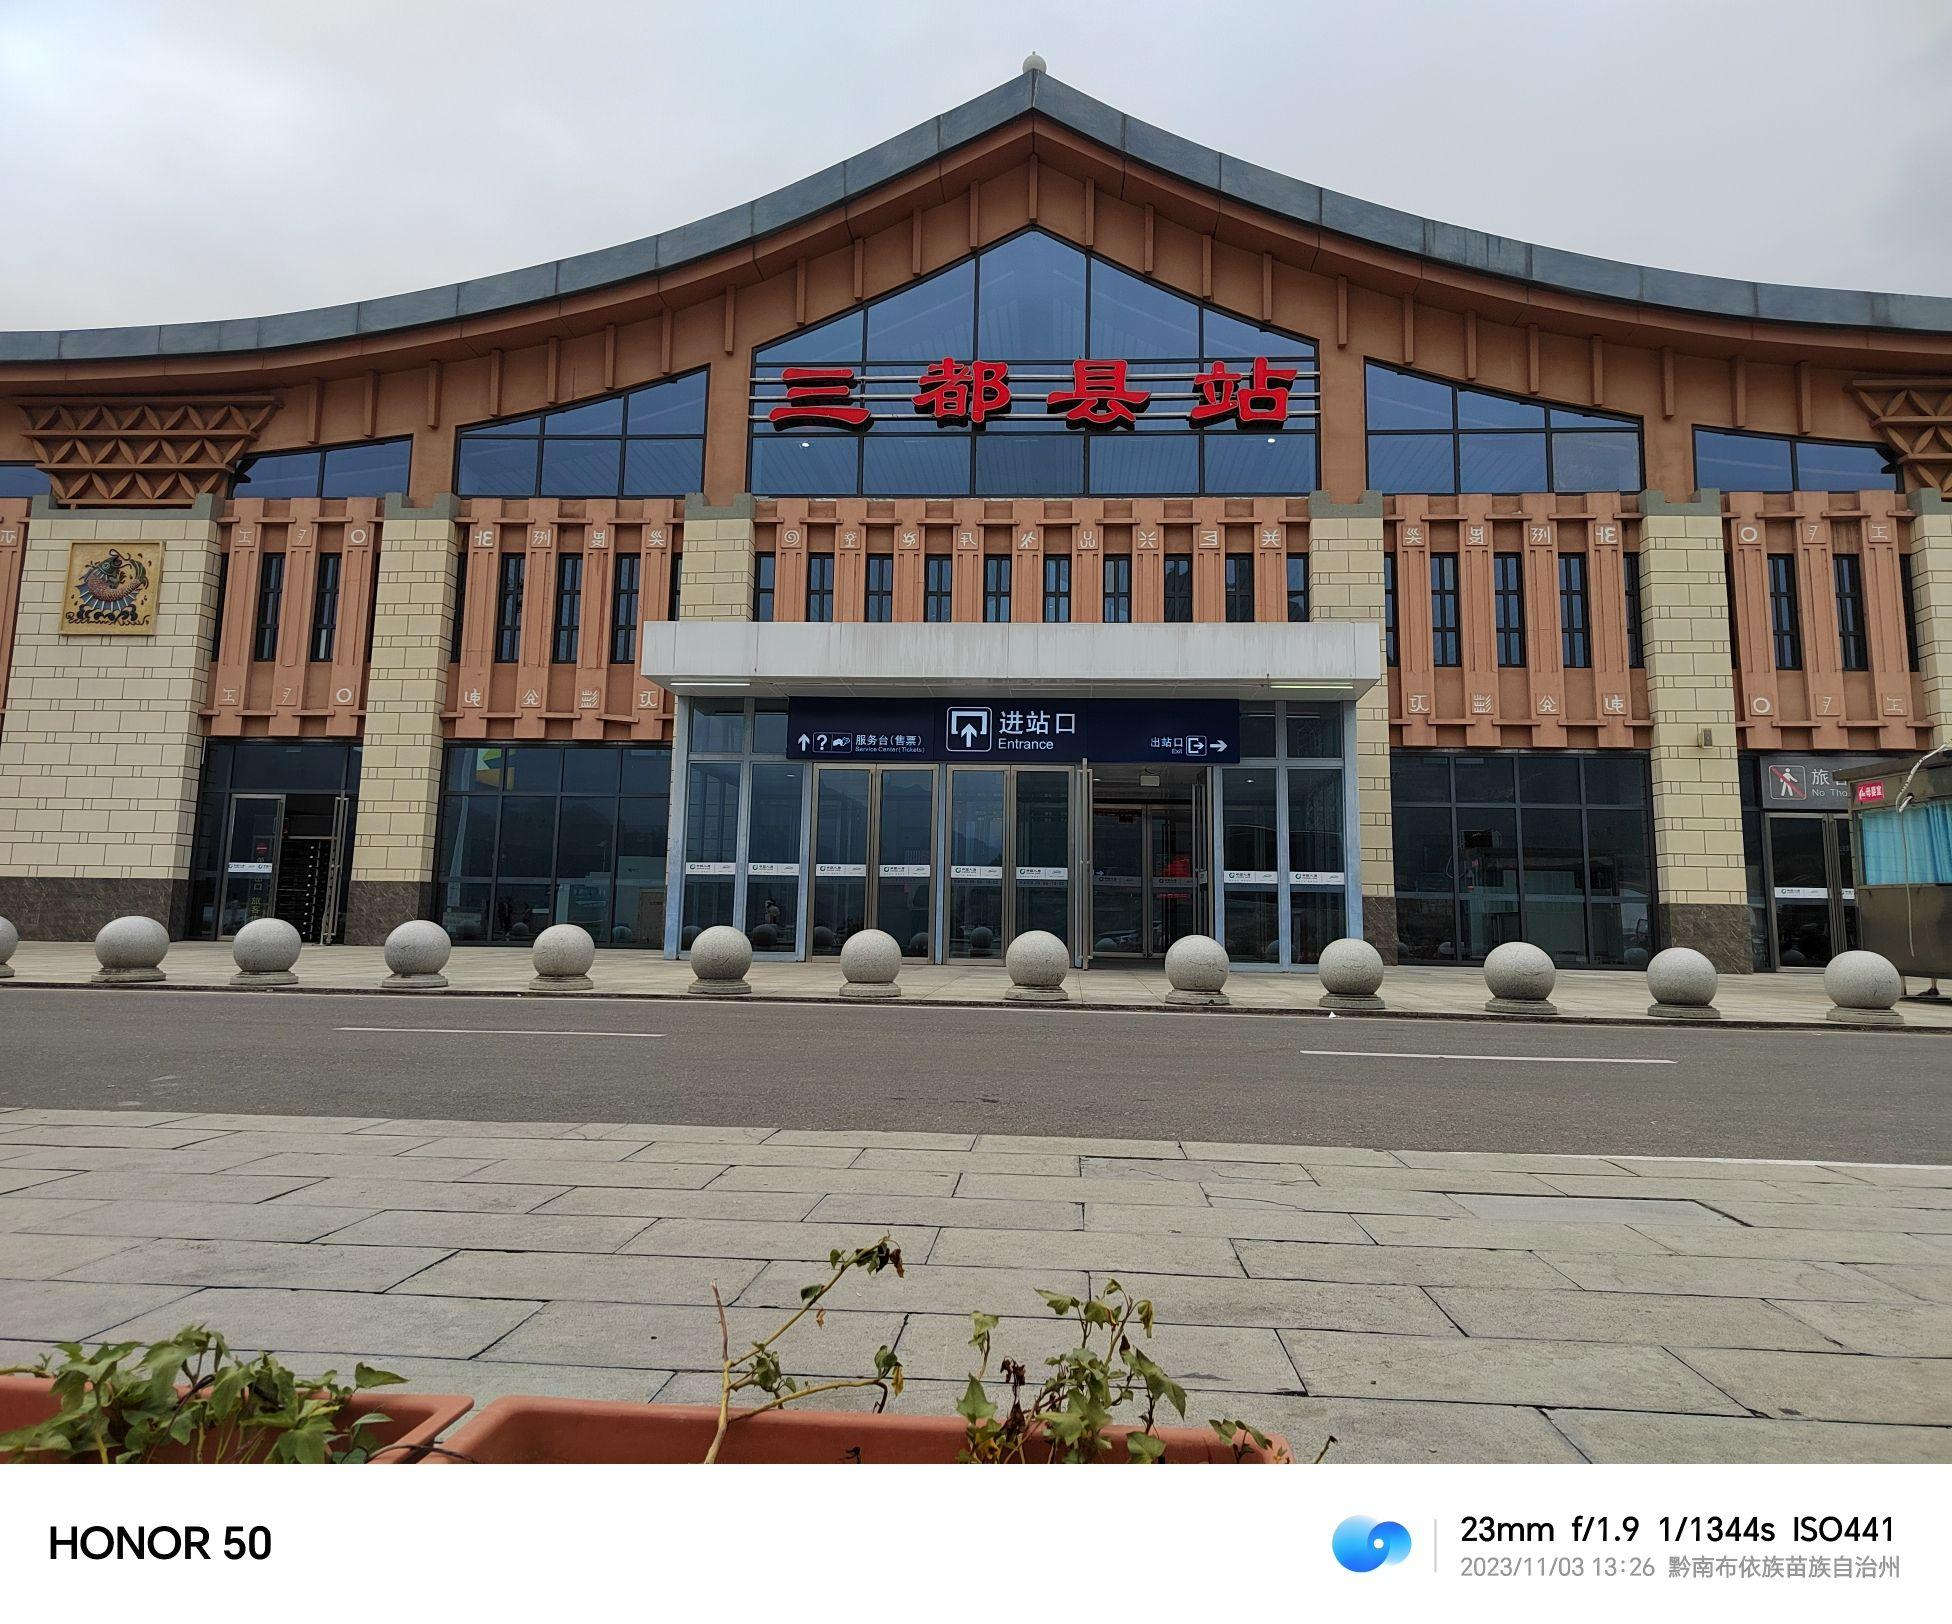
地标名称：三都县站
所在城市：黔南布依族苗族自治州·三都水族自治县